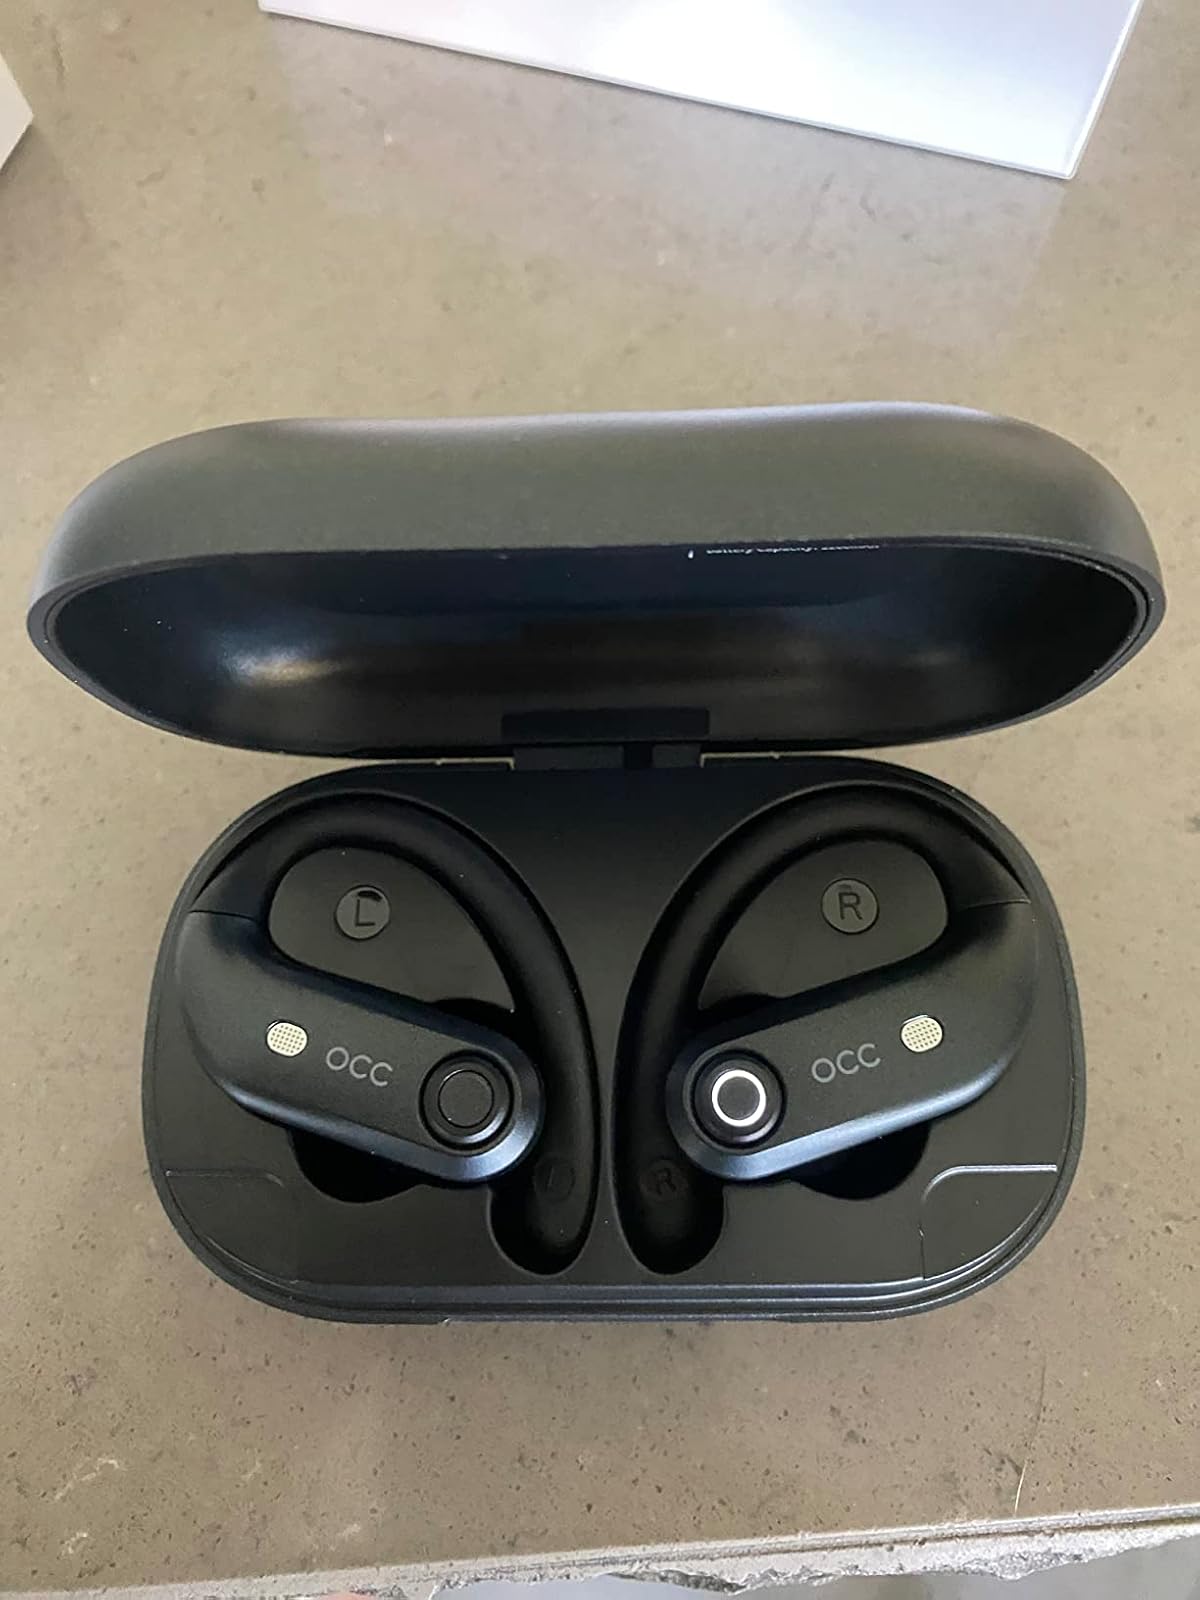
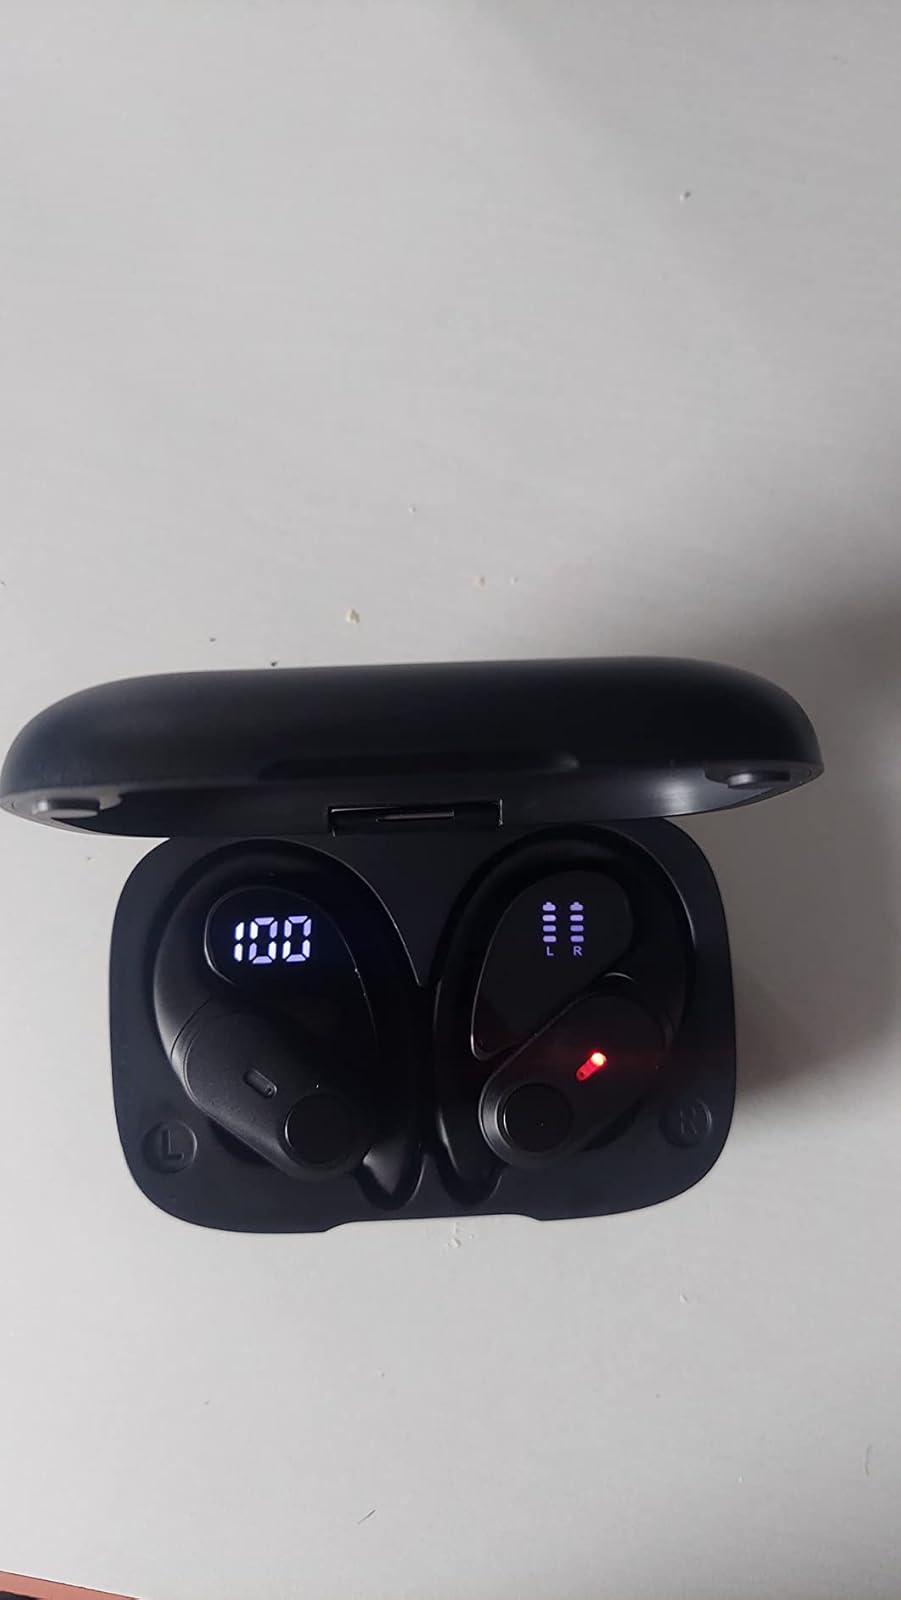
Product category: earbuds
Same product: no